Operation Hailstone

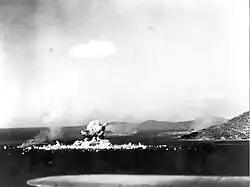
Japanese ammunition ship exploding after a torpedo hit, 17 February 1944.

By the second and third strikes of the day, CAG action reports listed the apparent enemy mission as "escape". Japanese ships that were able to make for open sea steamed for the North Pass exit from the lagoon while weathering repeated aerial attacks. One particular group of warships – cruiser "Katori", auxiliary cruiser "Akagi Maru", destroyers "Maikaze" and "Nowaki", and minesweeper "Shonan Maru" – was given special attention by carrier bombers. Multiple air groups attacked these ships, inflicting serious damage. "Yorktown"s dive- and torpedo-bombing squadrons claimed two hits on the violently maneuvering "Katori" and hits on another cruiser and multiple destroyers; "Essex" bombers claimed five hits on a , stating that the ship was stopped dead in the water after the attack. "Akagi Maru" was sunk by air attacks.